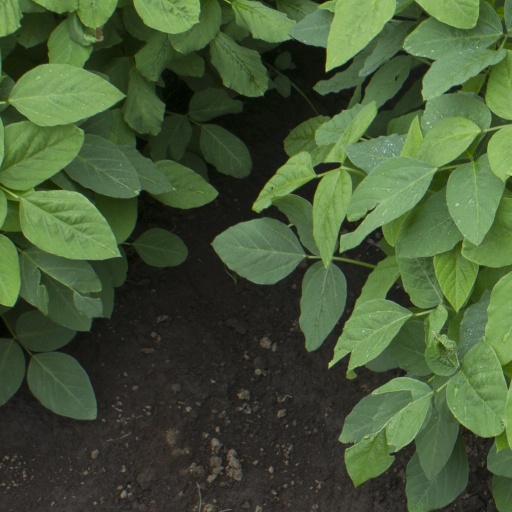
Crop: soybean